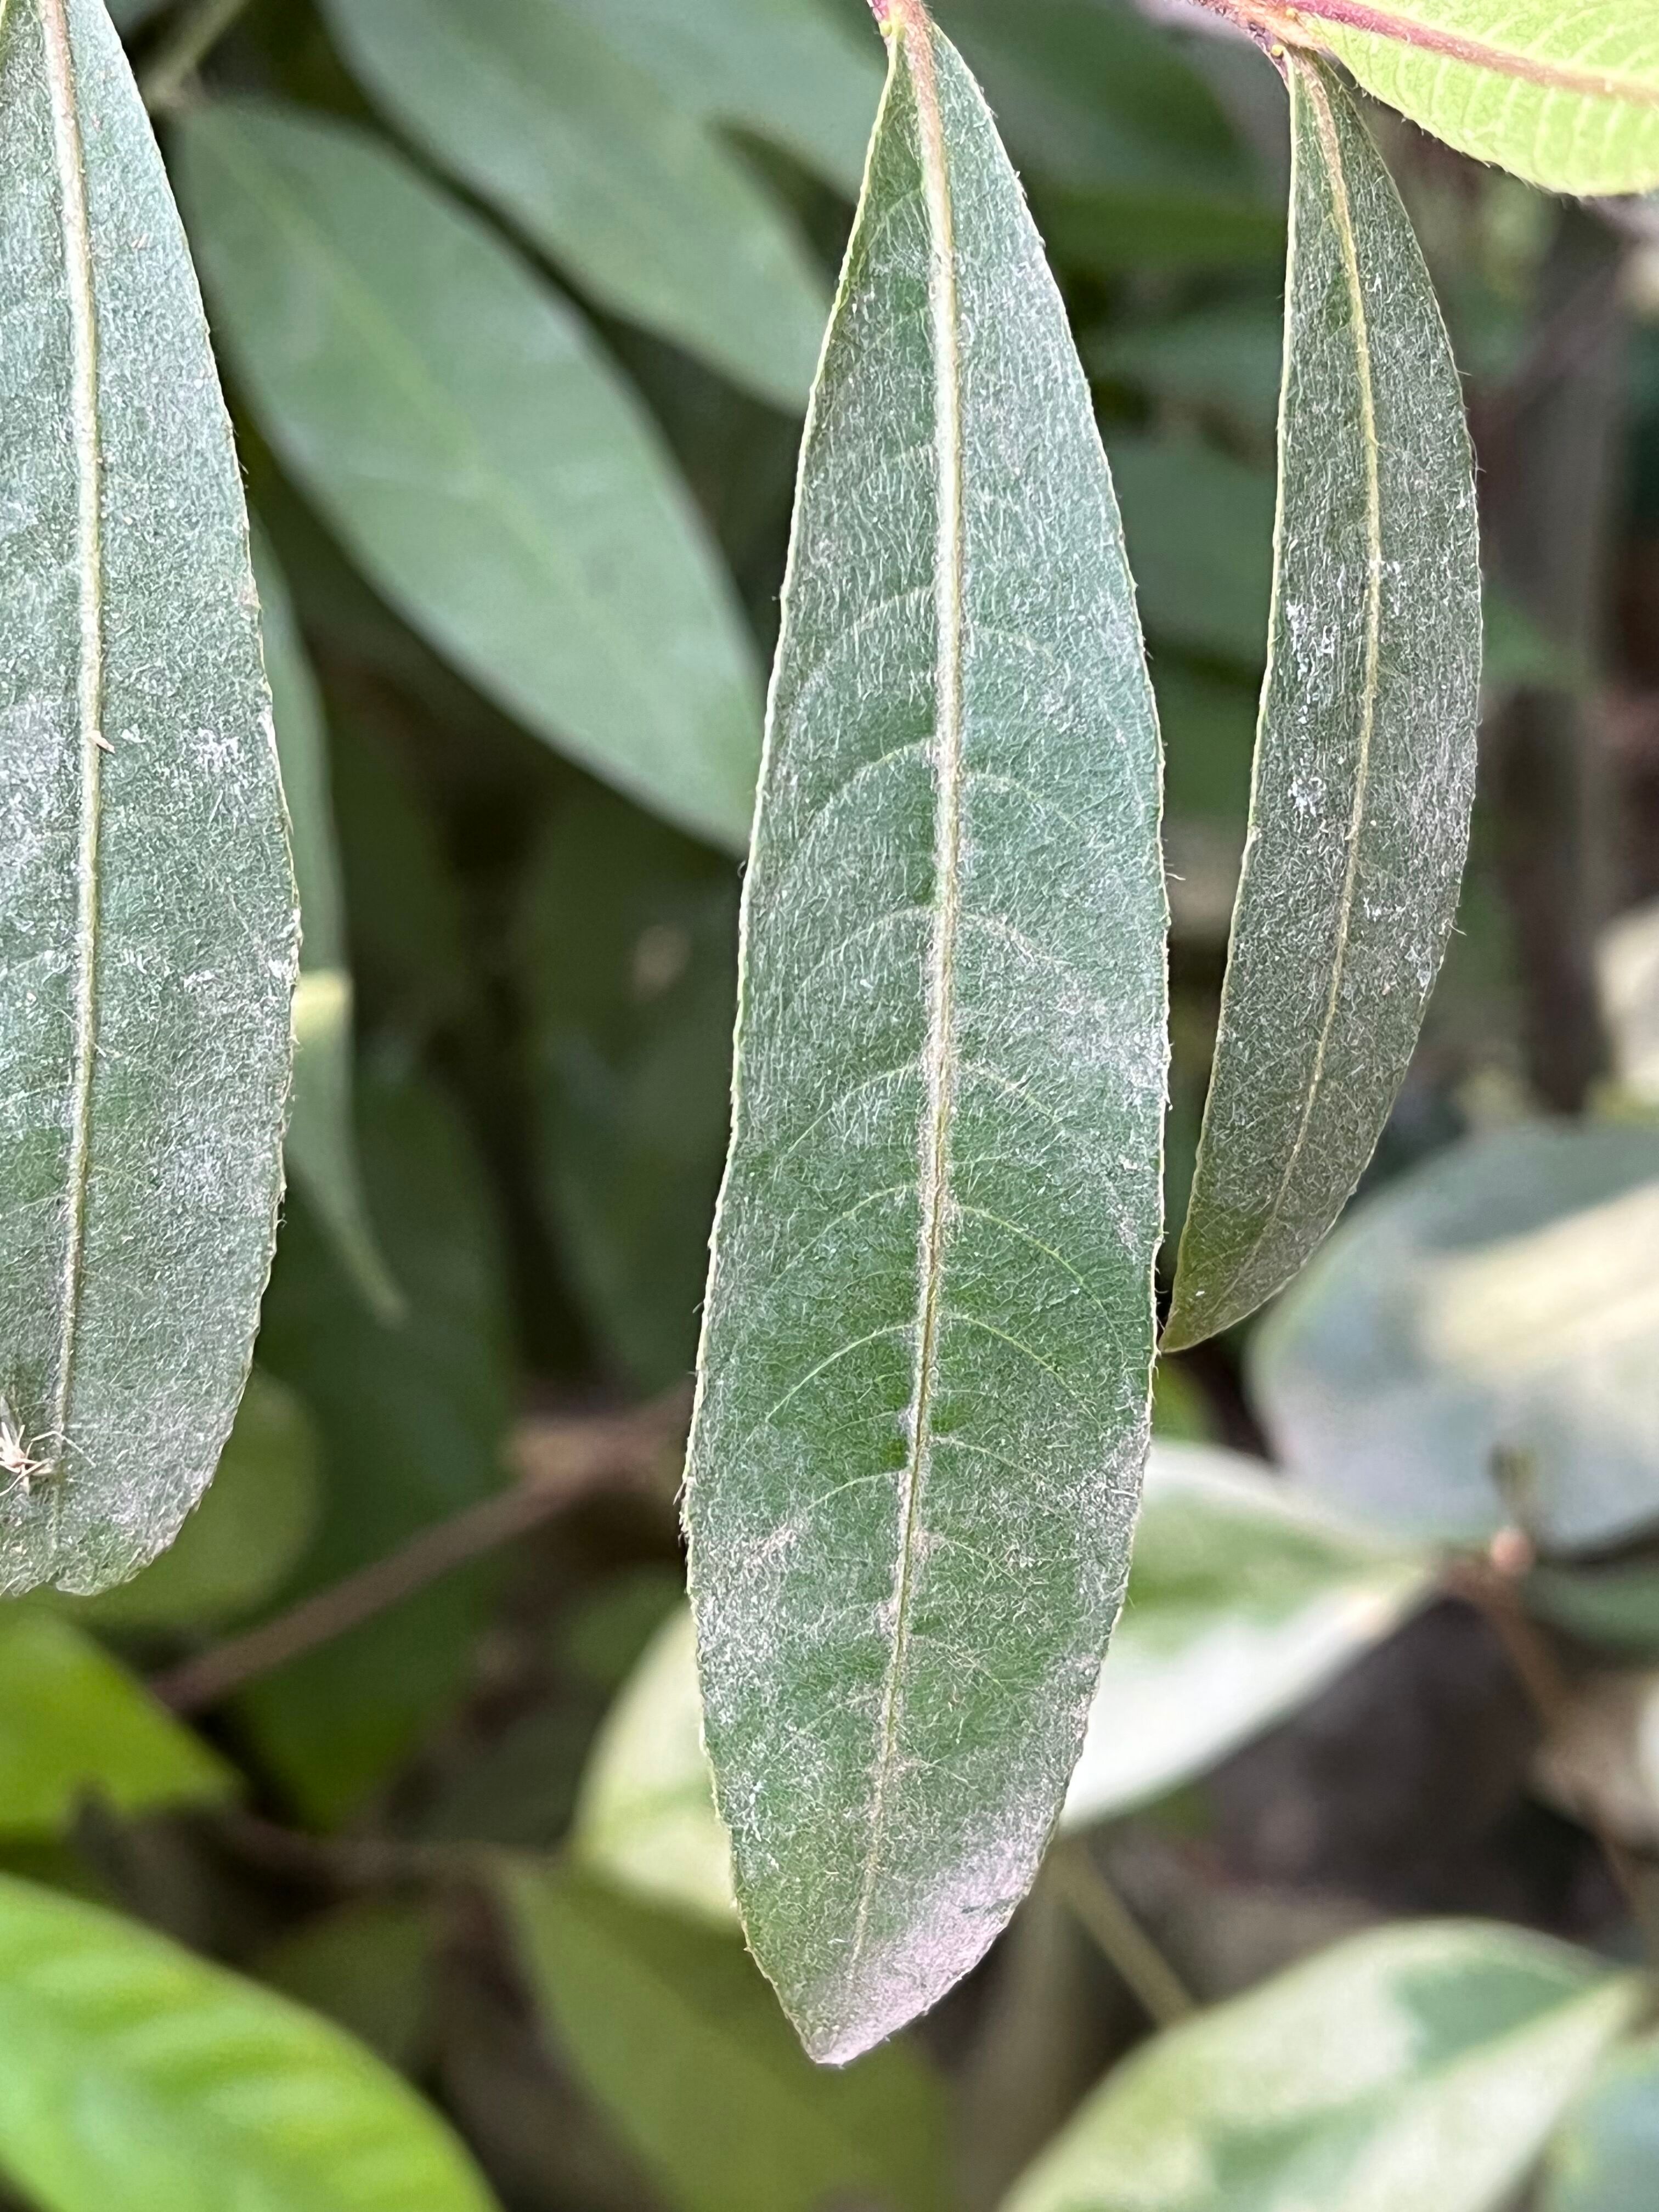
Plant species: terminalia-arjuna